Ross Rebagliati

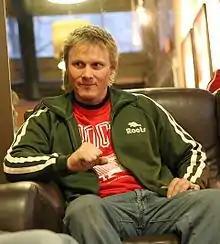
Rebagliati in 2006

Ross Rebagliati (born July 14, 1971) is a Canadian snowboarder who won a gold medal in the men's giant slalom event at the 1998 Winter Olympics. The International Olympic Committee initially stripped him of the medal due to a failed drug test for cannabis use, but was overruled by an appeals court two days later, resulting in the medal being restored. Since retiring from snowboarding, Rebagliati has become an entrepreneur in the cannabis industry.